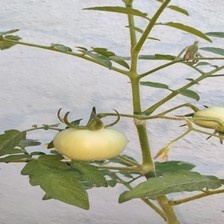
Label: tomato